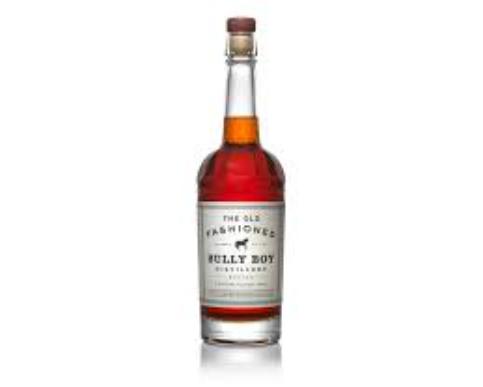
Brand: Bully Boy Distillers
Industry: Food